Curtiss R3C

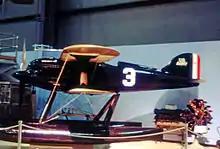
The surviving R3C-2 is displayed at the NASM near Washington

The R3C-2 that Jimmy Doolitle piloted to victory in the 1925 Schneider Trophy race is preserved at the National Air and Space Museum's Steven F. Udvar-Hazy Centre, at Washington Dulles Airport, Virginia. It still wears its '3' 1925 racing number.